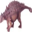
Label: dinosaur